Hamtaro

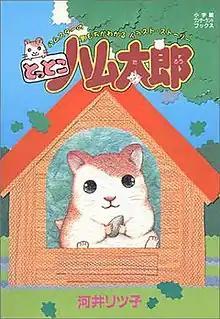
Cover of the first children's book featuring Hamtaro

Hamtaro, known in Japan as , is a Japanese manga and storybook series created and illustrated by Ritsuko Kawai about a hamster. The manga was serialized in Shogakukan's "Shōgaku Ninensei" ("Second Grade") magazine in April 1997; more "Hamtaro" stories would later be added into the other grade-level magazines, as well as in "Ciao". The series focuses on a hamster named Hamtaro, who has a variety of adventures with other hamsters known as the "Ham-Hams" ("Hamuchans" in the Japanese version). Viz Media published the manga adaptations and storybooks in English.